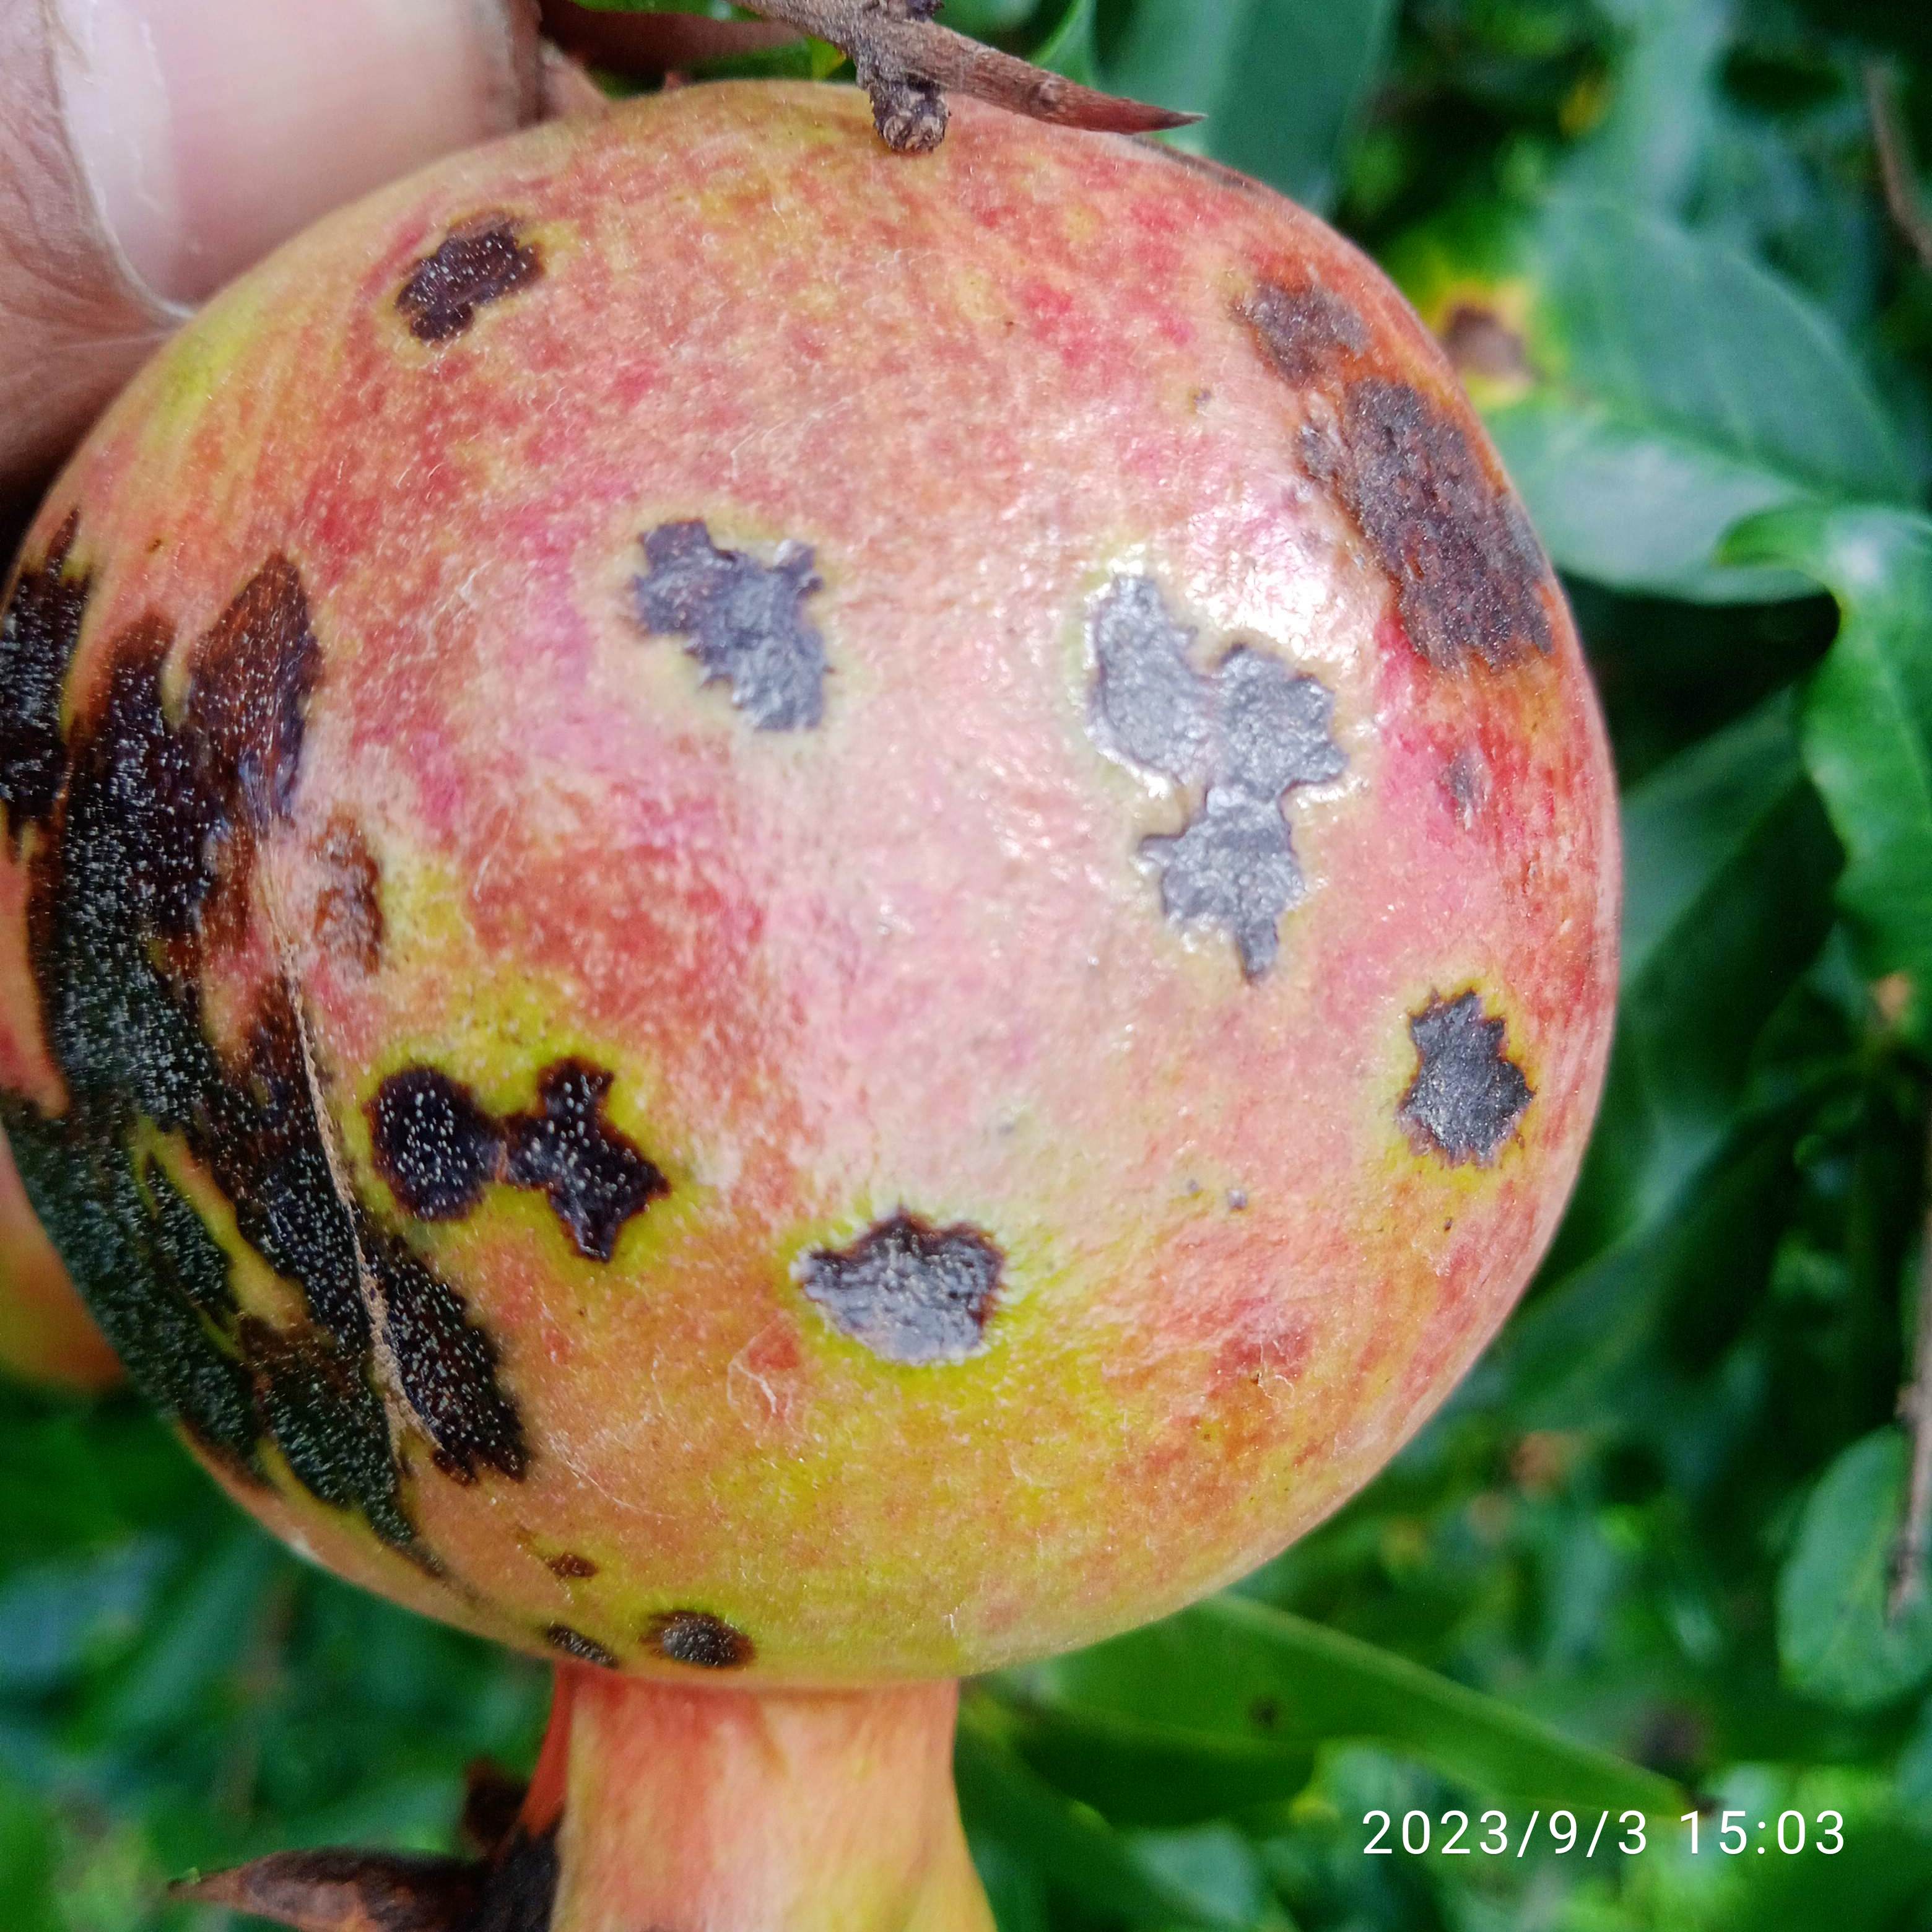
Label: Anthracnose